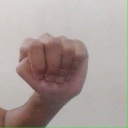
अक्षर: ठ